I'm Getting a Yacht

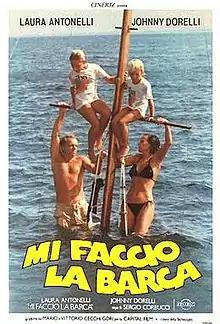
Italian theatrical release poster

I'm Getting a Yacht is a 1980 Italian comedy film directed by Sergio Corbucci.